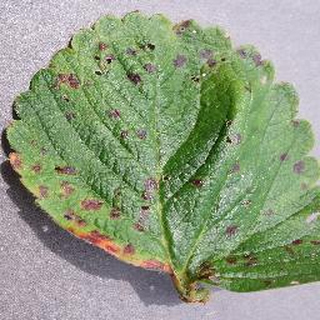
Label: strawberry_leaf_scorch